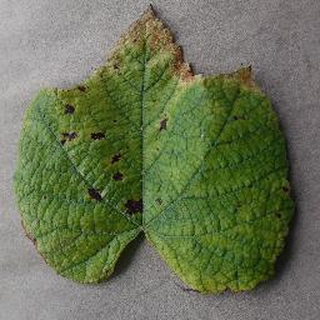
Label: grape_leaf_blight